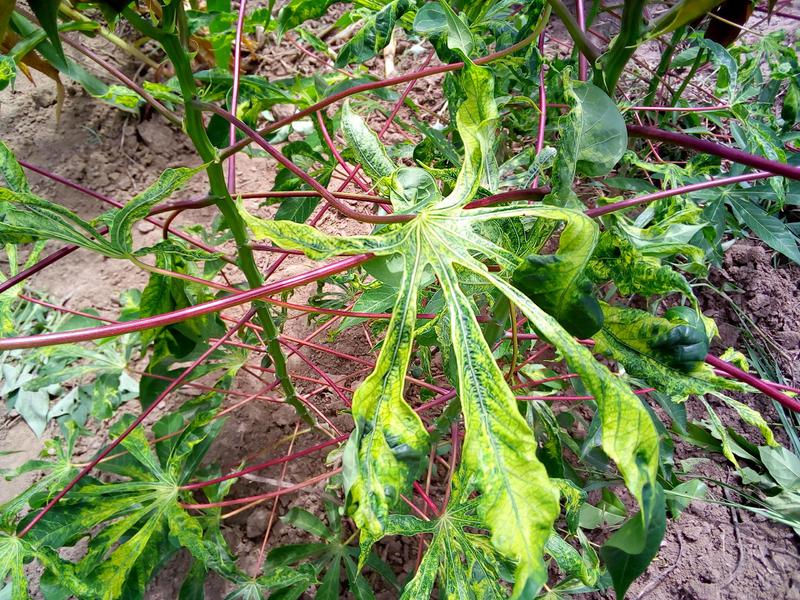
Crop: cassava
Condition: mosaic_disease